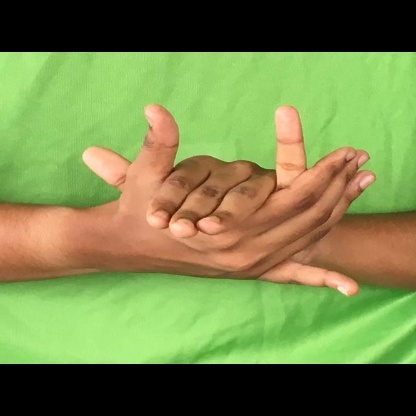
Mudra: Kurma